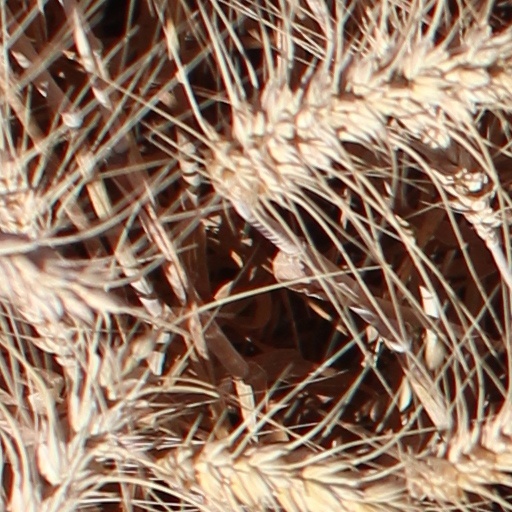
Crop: wheat